Bonnie and Clyde

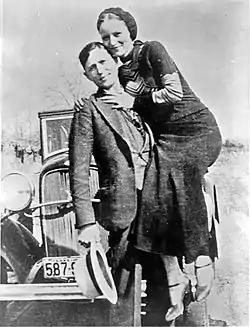
Bonnie and Clyde in a photo from around 1932–33 that was found by police at an abandoned hideout

Bonnie Elizabeth Parker (October 1, 1910May 23, 1934) and Clyde Chestnut "Champion" Barrow (March 24, 1909May 23, 1934) were American outlaws who traveled the Central United States with their gang during the Great Depression, committing a series of criminal acts such as bank robberies, kidnappings, and murders between 1932 and 1934. The couple were known for their bank robberies and multiple murders, although they preferred to rob small stores or rural gas stations. Their exploits captured the attention of the American press and its readership during what is occasionally referred to as the "public enemy era" between 1931 and 1934. They were ambushed by police and shot dead in Bienville Parish, Louisiana. They are believed to have murdered at least nine police officers and four civilians.